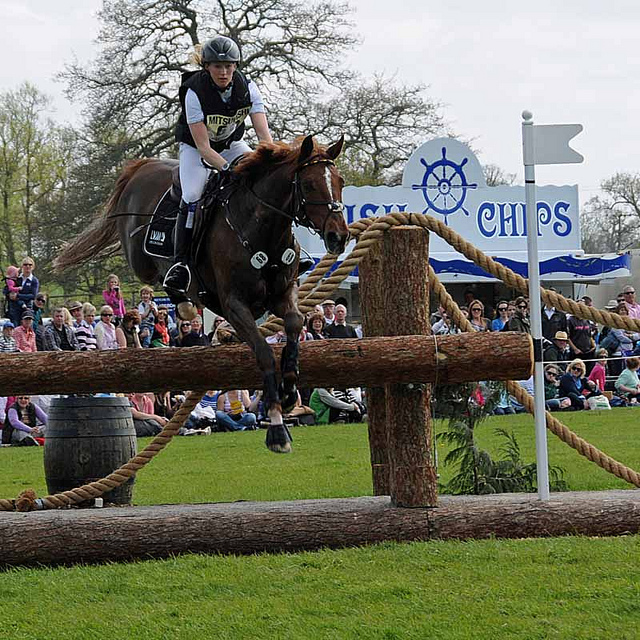
user: Given an image and a question. Answer the question in a short answer. Question: What sport is this? Short Answer:
assistant: horse back ride jump